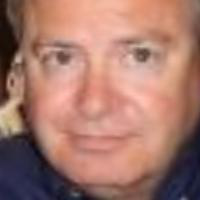
Age group: age 41-55